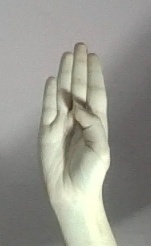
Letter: kaaf